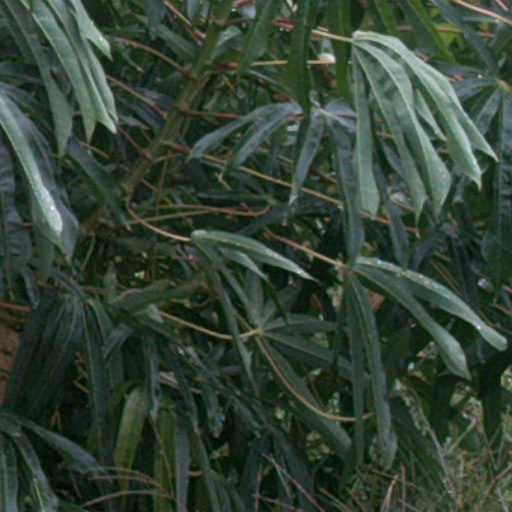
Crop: cassava